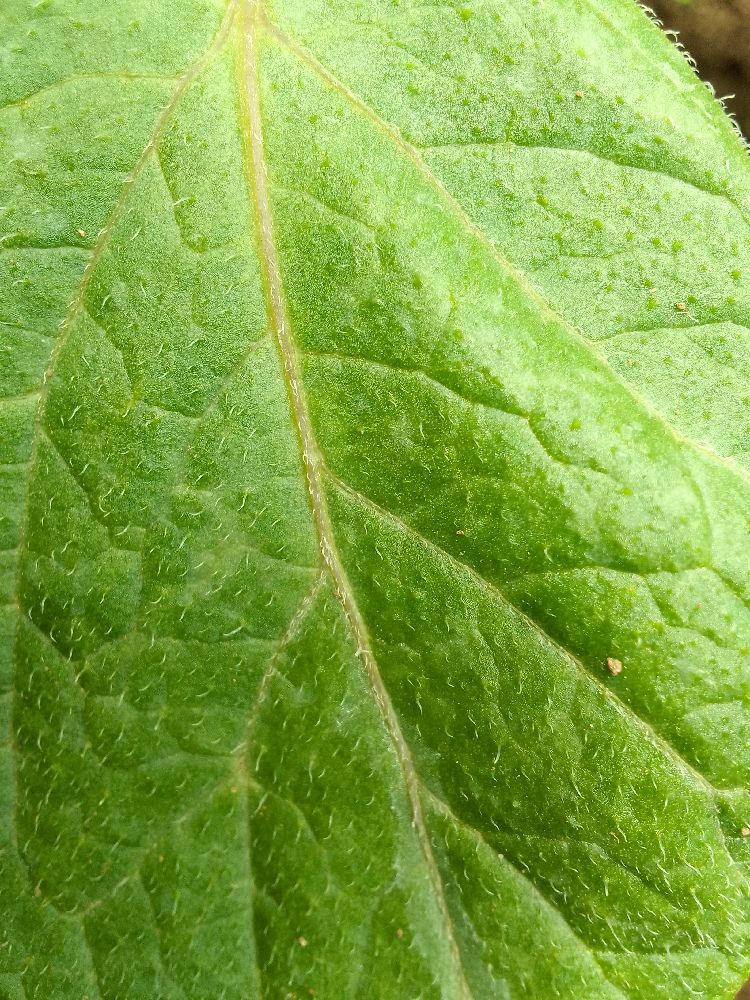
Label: Healthy